I Am Not Your Negro

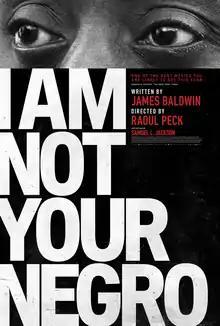
Theatrical release poster

I Am Not Your Negro is a 2016 documentary film and social critique film essay directed by Raoul Peck, based on James Baldwin's unfinished manuscript "Remember This House". Narrated by actor Samuel L. Jackson, the film explores the history of racism in the United States through Baldwin's recollections of civil rights leaders Medgar Evers, Malcolm X and Martin Luther King Jr., as well as his personal observations of American history. It was nominated for Best Documentary Feature at the 89th Academy Awards and won the BAFTA Award for Best Documentary.